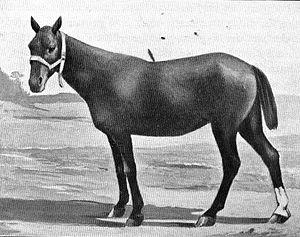
Le Basotho ou Basuto est une race de poney, originaire du Lesotho et d'Afrique du Sud.
La liste de races chevalines, incluant les poneys, s'est enrichie sous l'influence de la sélection naturelle et de l'élevage sélectif de l'espèce equus ferus caballus, le cheval domestique, sous le contrôle humain. L'espèce du cheval s'est divisée en plusieurs centaines de races, réparties sur tous les continents. Le classement de ces races est établi par la Fédération équestre internationale, qui en distingue trois grands types : le cheval de selle destiné à être monté, le cheval de trait destiné à la traction animale, et le poney, arbitrairement défini comme un cheval mesurant moins d'1,48 m de haut, notion controversée. D'autres distinctions peuvent être opérées, notamment entre les races de travail, de couleur, de sport, et d'allures.